Niaz Ali Khan

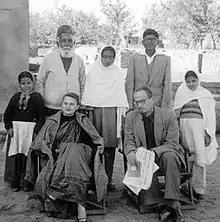
Chaudhry Niaz Ali Khan, in his later years, with some of his grandchildren and Muhammad Asad (formerly Leopold Weiss) (seated right) and Asad's wife, Pola Hamida Asad (seated left), at Chaudhry Niaz Ali Khan's house in Jauharabad, Pakistan, circa 1957

In his article, "Lessons from History", the noted Islamic scholar, Dr. Israr Ahmad, who himself was influenced by Chaudhry Niaz Ali Khan, writes about Maulana Maududi: